RCAF Station Guelph

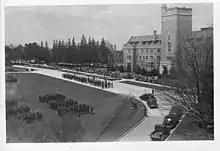
The official opening Saturday 9 August 1941

The official opening took place on Saturday, 9 August 1941. Air Commodore G. E. Brooks, O.B.E., Air Officer Commanding No. 1 Training Command, was the senior RCAF officer present. He inspected the school and the airmen. Other RCAF officers attended including the commanders of No. 5 SFTS Brantford, No. 6 SFTS Dunnville, and No. 14 SFTS Aylmer. Civilian dignitaries present were the Hon. P. M. Dewan, Ontario Minister of Agriculture, Lt-Col. George Drew, K.C., Ontario Conservative Leader, His Worship Mayor William G. Taylor of Guelph, Dr. G. I. Christie, president of the Ontario Agricultural College, and R. W. Gladstone, M.P., South Wellington.